Hubert Whittell

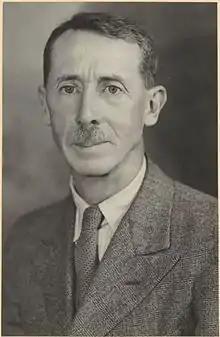
Hubert Whittell

Hubert Massey Whittell OBE (24 March 1883 – 7 February 1954) was a British army officer, and later an Australian farmer and ornithologist who compiled a history and bibliography of ornithology in Australia from its origins until the mid-20th century.